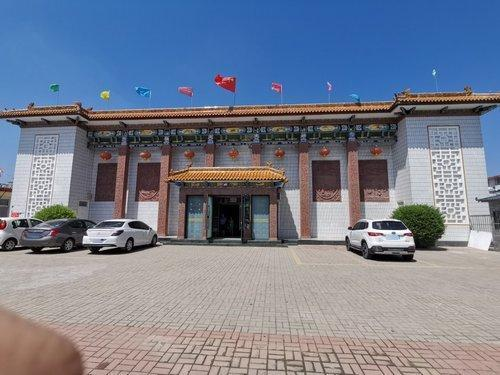
地标名称：榆社县化石博物馆
所在城市：晋中市·榆社县